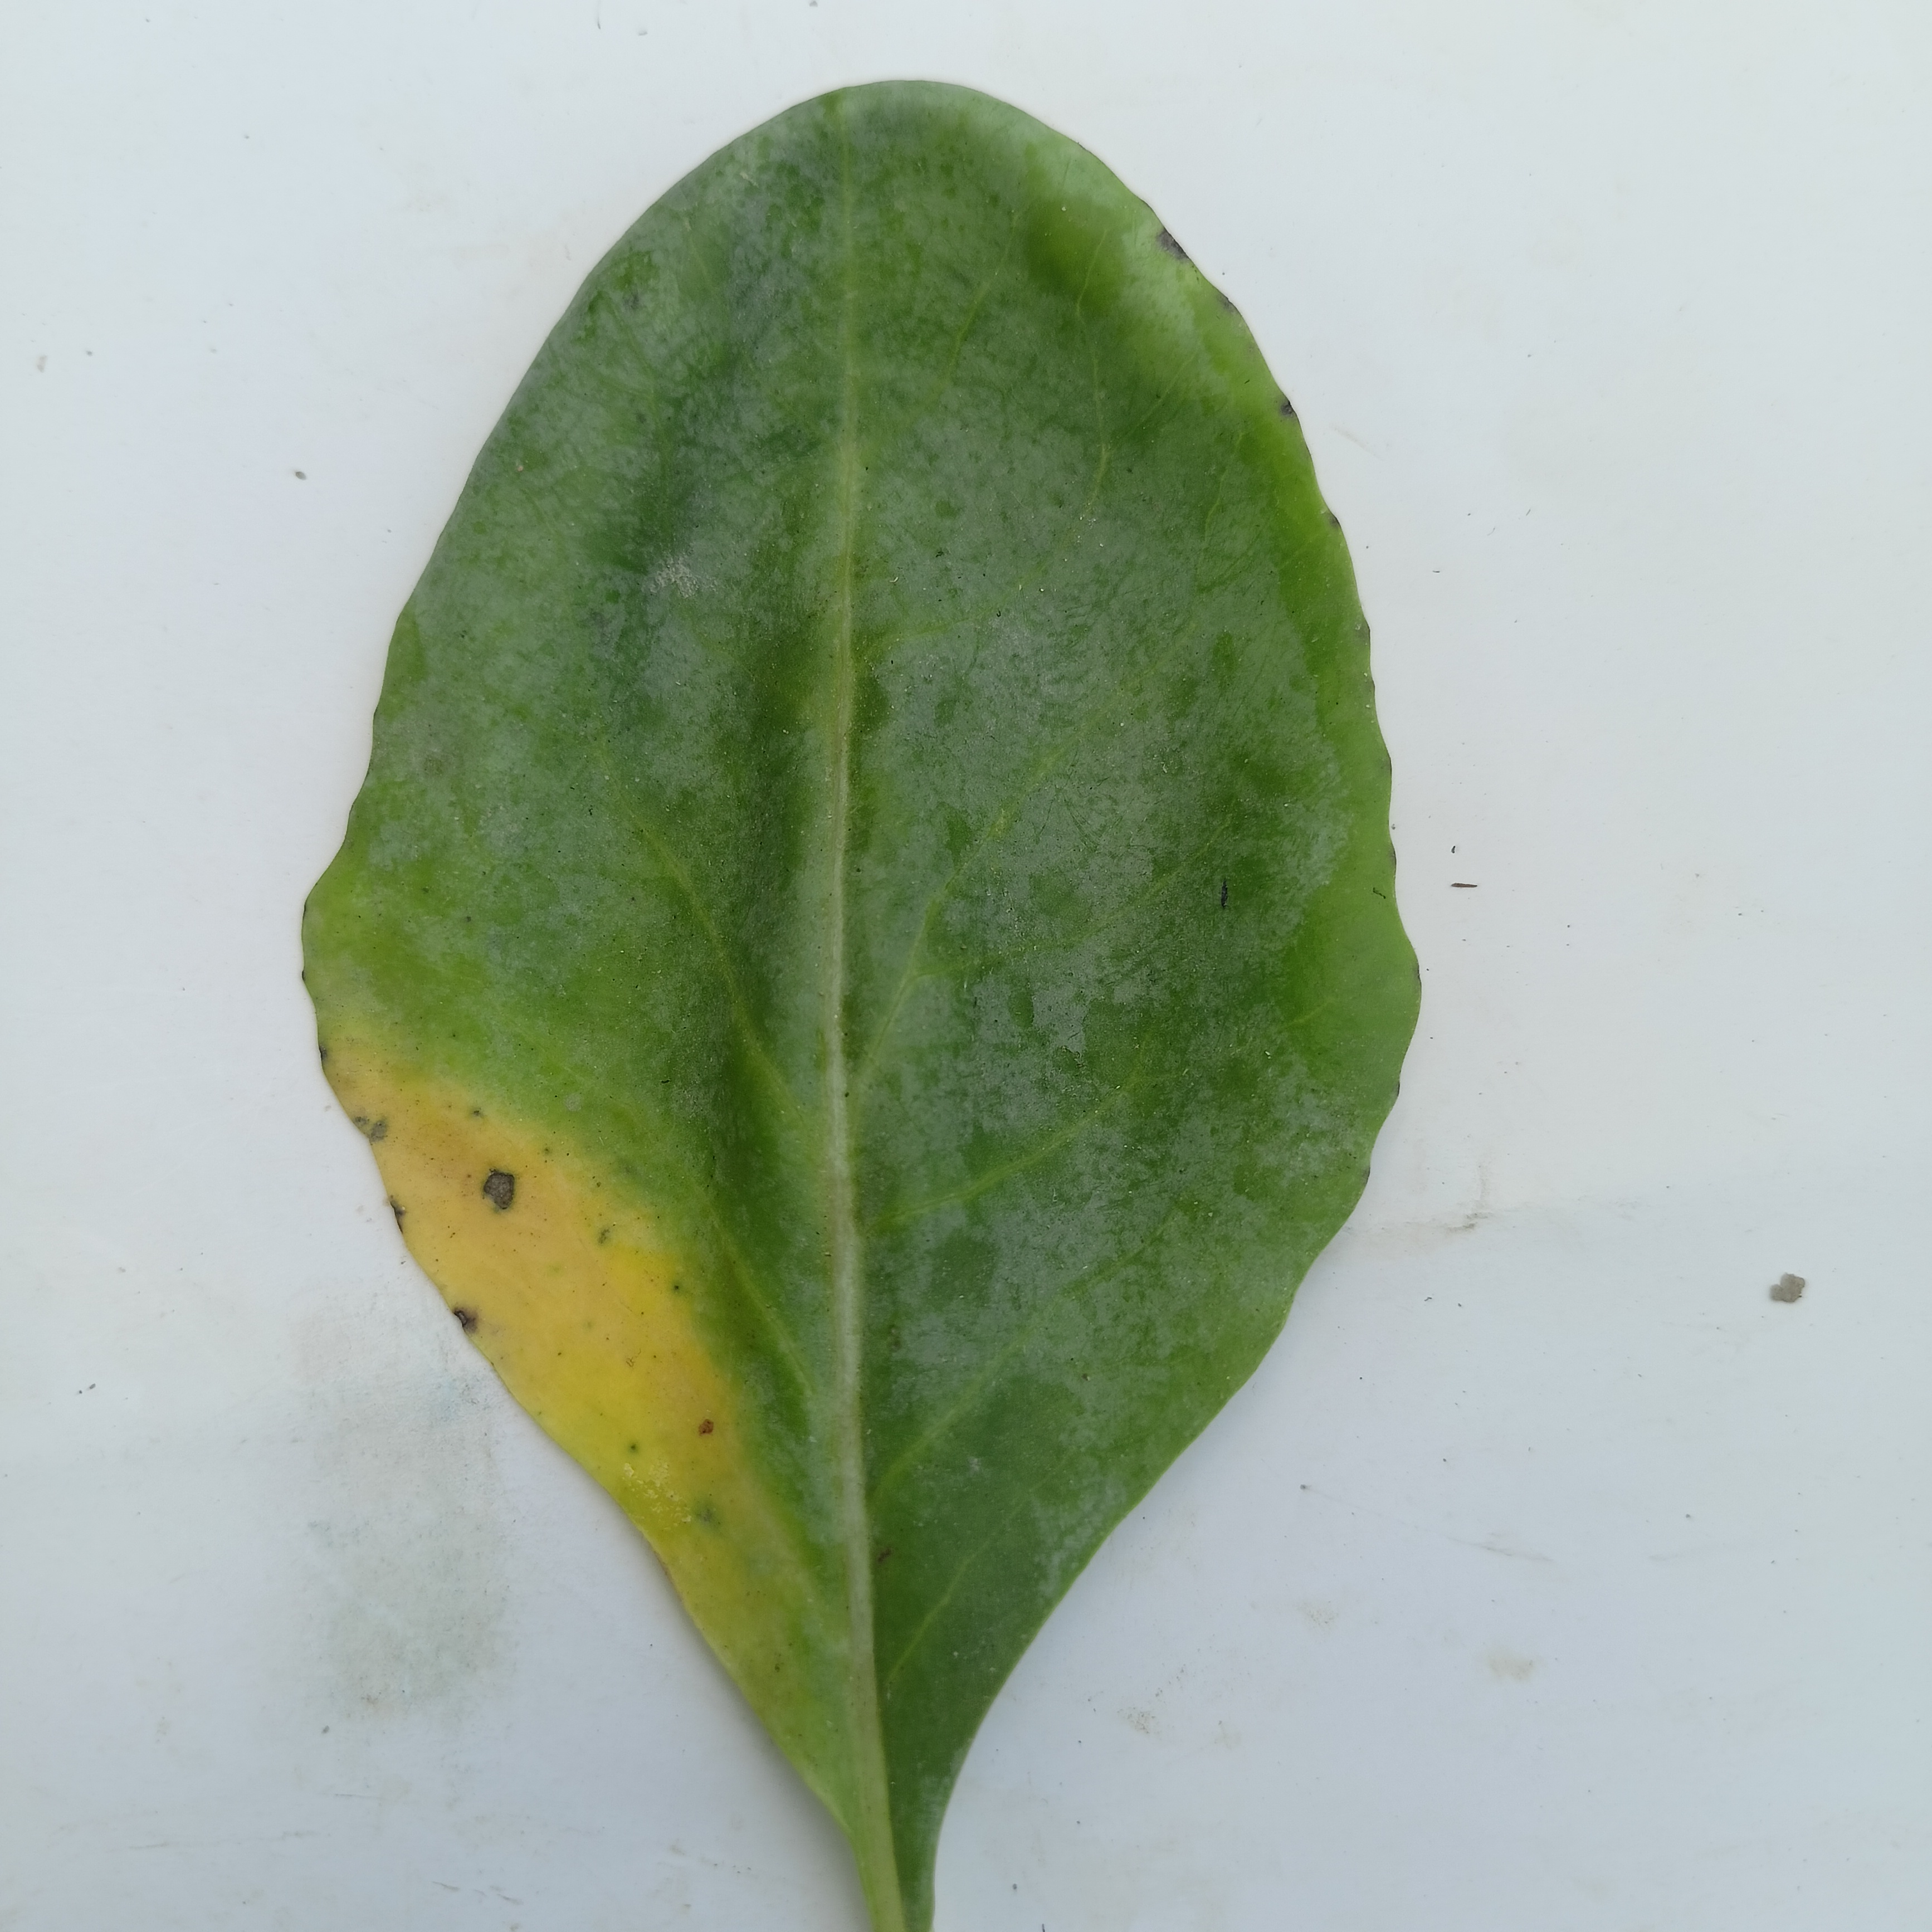
Label: Black Rot